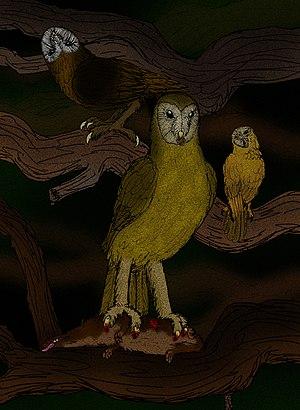
Tyto gigantea est une espèce éteinte d'oiseaux strigiformes de la famille des Tytonidae, une des deux familles de chouettes.